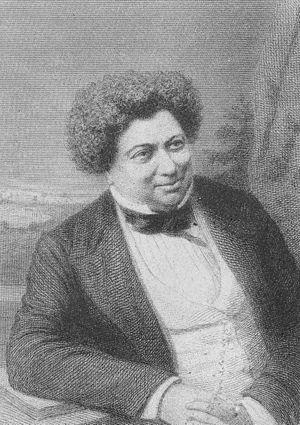
Hareng saur est l’appellation communément donnée par l’industrie alimentaire au hareng salé et fumé, à l'odeur puissante. Un des noms populaires est « gendarme ».
Alexandre Dumas est un écrivain français né le 24 juillet 1802 à Villers-Cotterêts et mort le 5 décembre 1870 au hameau de Puys, ancienne commune de Neuville-lès-Dieppe, aujourd'hui intégrée à Dieppe.